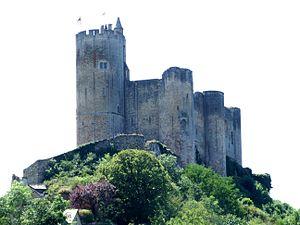
Najac, Aveyron, FRANCE
Cet article présente les différents lieux et monuments touristiques du département français de l'Aveyron.